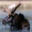
Label: deer